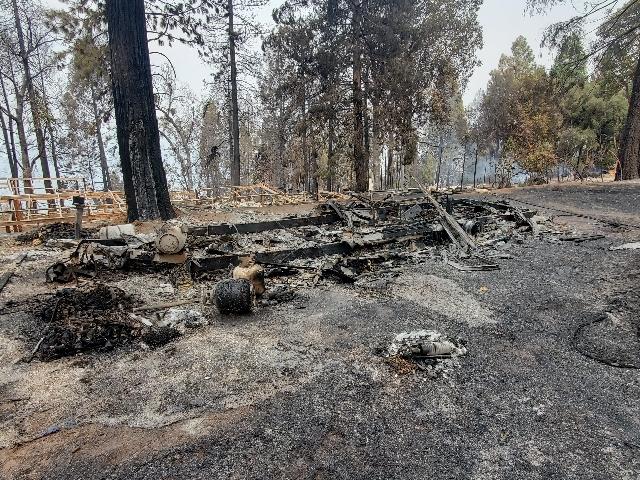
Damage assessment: destroyed